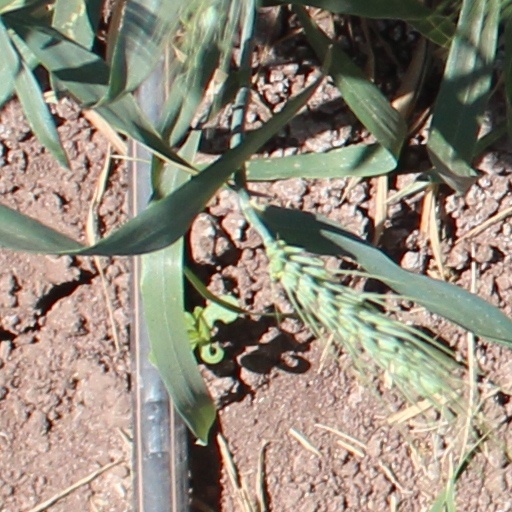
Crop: wheat